OpenClonk

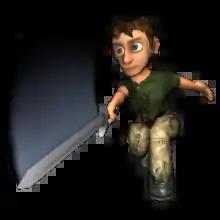
Artwork of melee in OpenClonk

The Melee gamemode is focused on the elimination of other players, which can last between 5 and 30 minutes. The player uses a single clonk to attack enemies with various weapons such as swords, bows, dynamite, grenade launchers, muskets, and catapults. Melee round goals include: